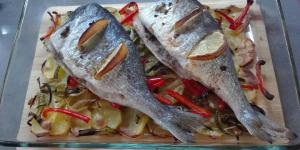
dorada al horno con limon y patatas